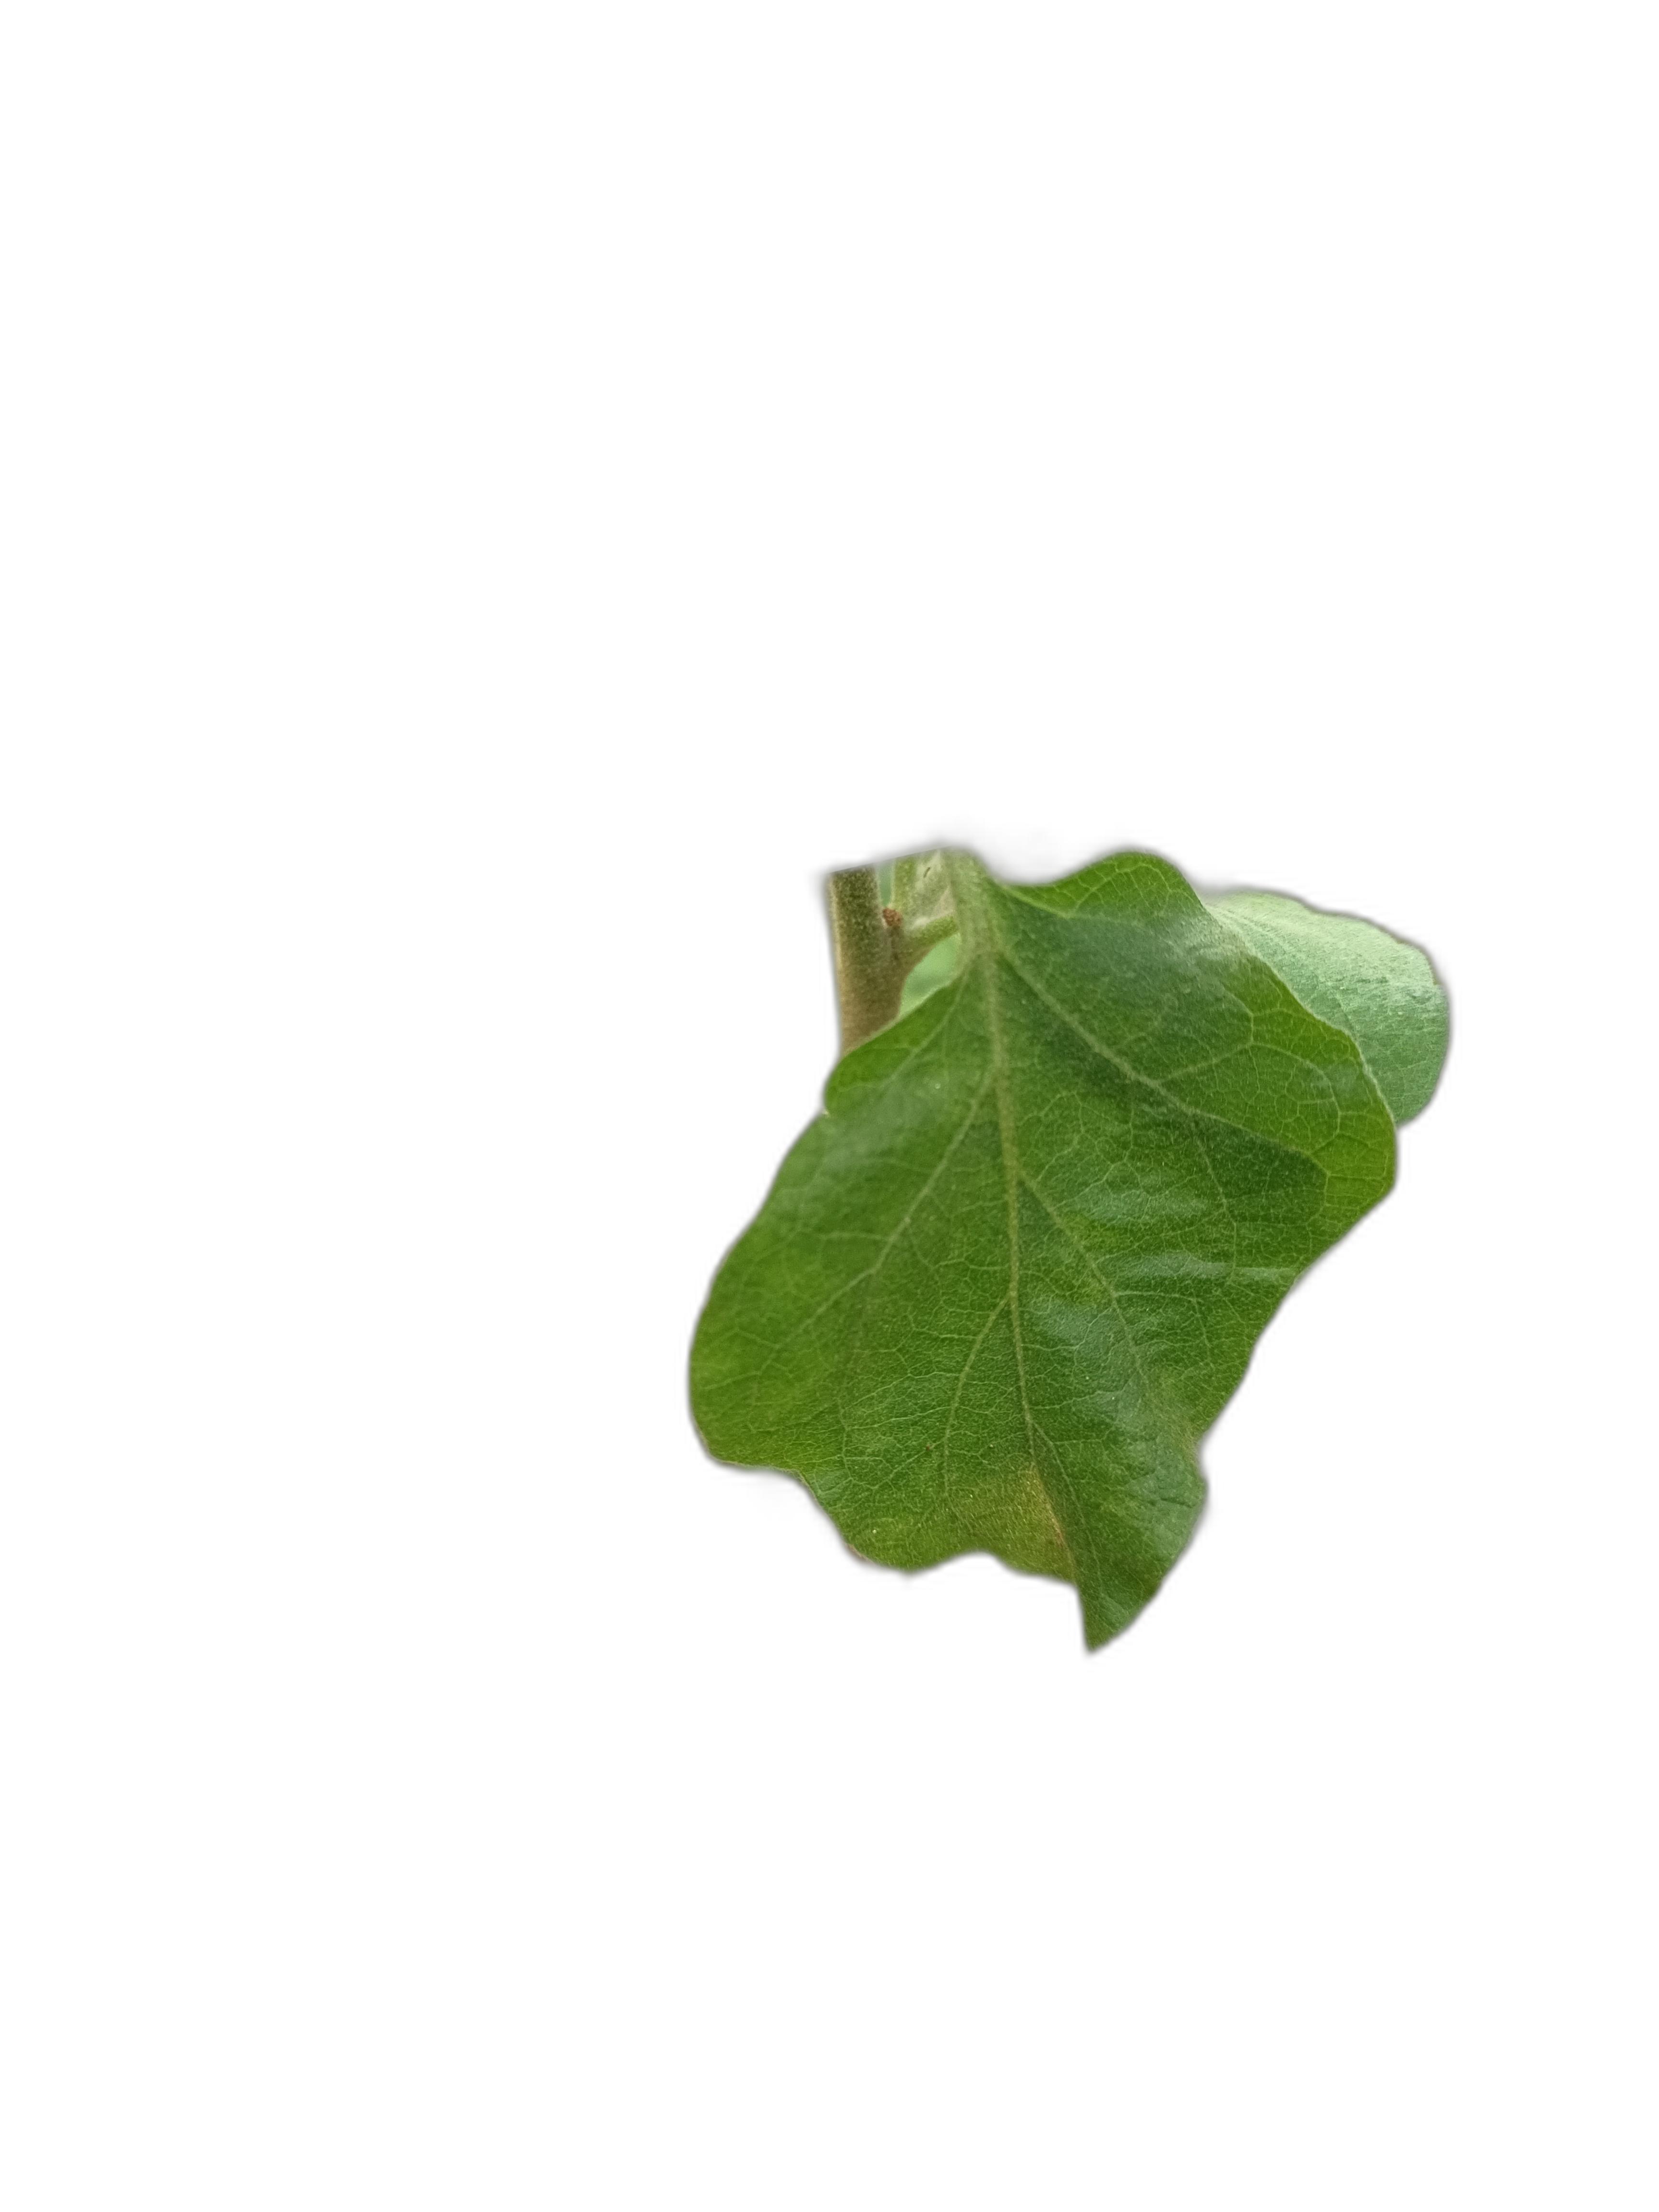
Label: Healthy Leaf